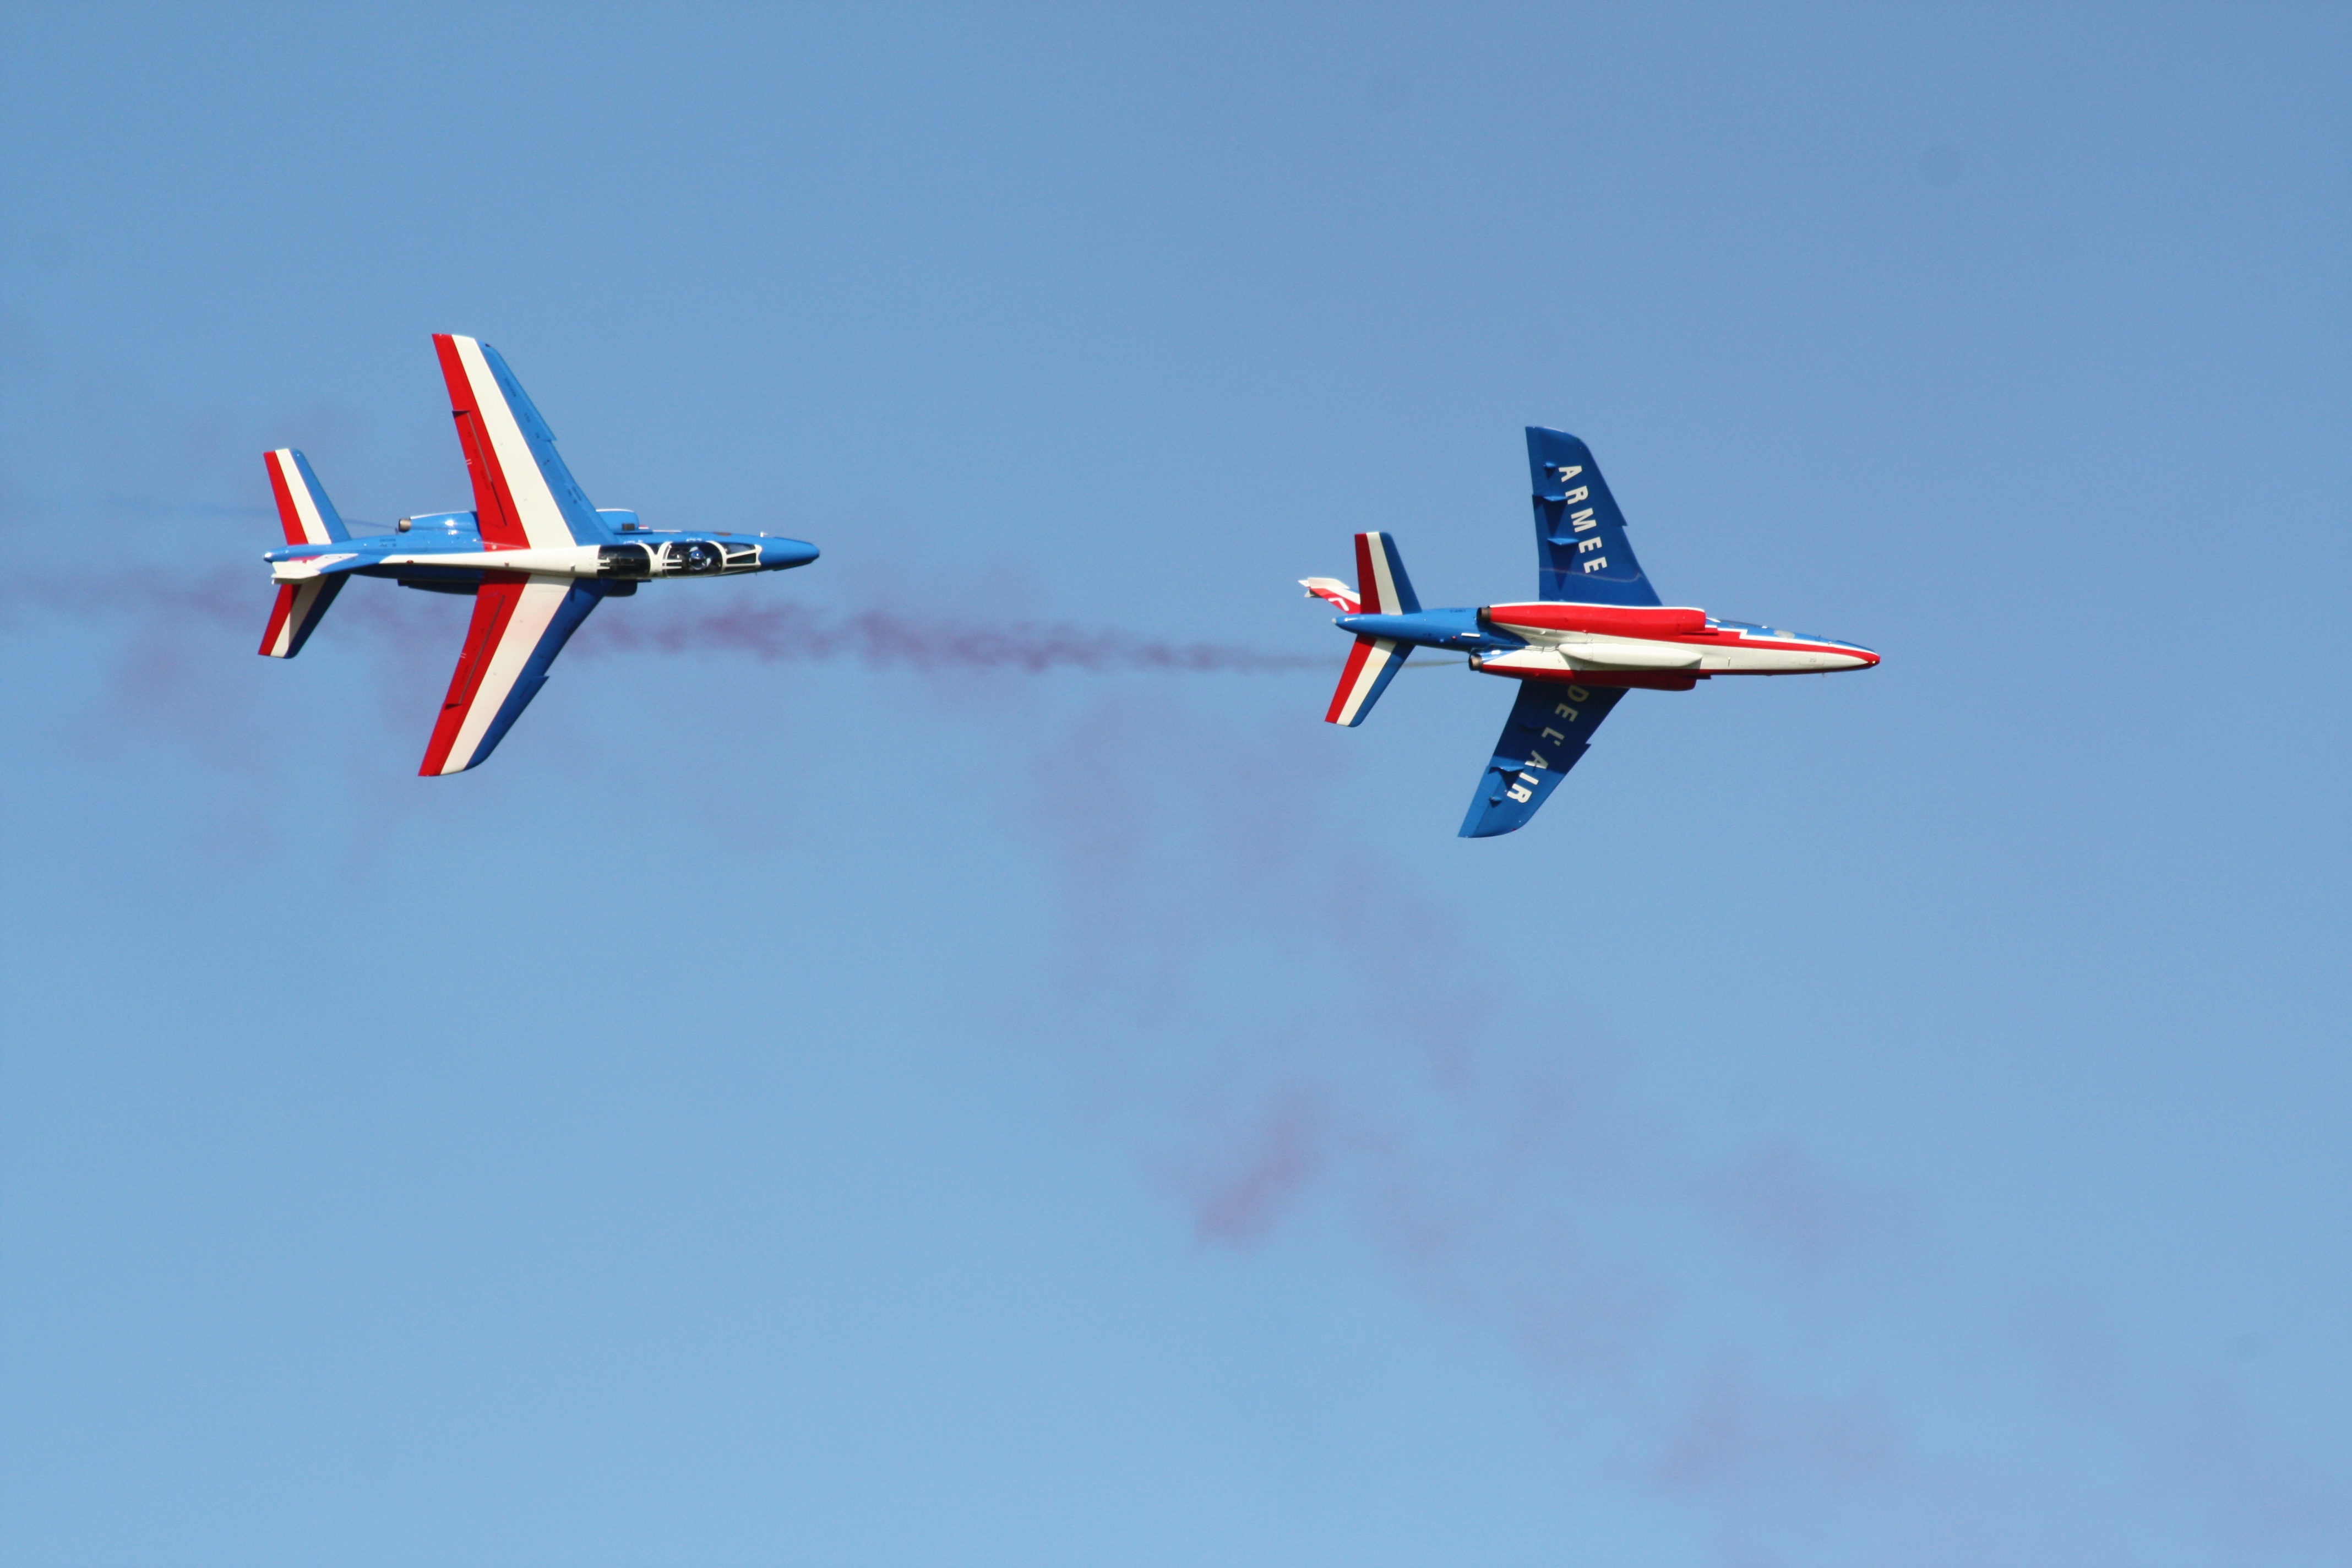
wing, airplane, aircraft, france, vehicle, airline, aviation, flight, living room, takeoff, air show, air force, patrol of france, alphajet, aerobatics, monoplane, air travel, atmosphere of earth, general aviation, air racing